Saqiya

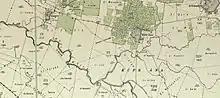
Saqiya 1929, 1:20,000

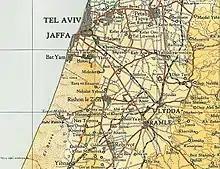
Saqiya 1945 1:250,000

According to Israeli sources the village was attacked and occupied on 25 April 1948. But according to the Palestinians and a telegram sent to the Associated Press noted that it was a few days later on 27–28 April, along with the Khayriya and Kafr Ana villages. Whatever was the case, Saqiya was among the villages targeted in the process of Operation Hametz. The "History of Hagannah" mention that the occupation of Saqiya and the surrounding villages have been done (without fighting) without mentioning anything about the population number at that time.